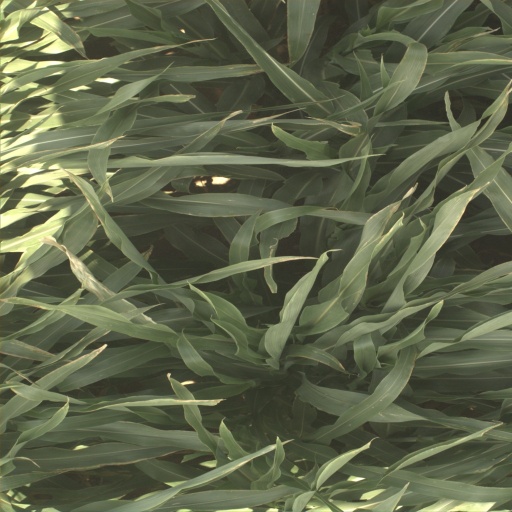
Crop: sorghum